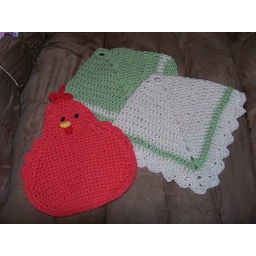
That chicken clucked her way in another photo along with the two ship shape potholders